White Brazilians

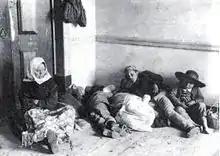
Portuguese immigrants arriving in Rio de Janeiro

Brazil received more European settlers during its colonial era than any other country in the Americas. Between 1500 and 1760, about 700,000 Europeans immigrated to Brazil.